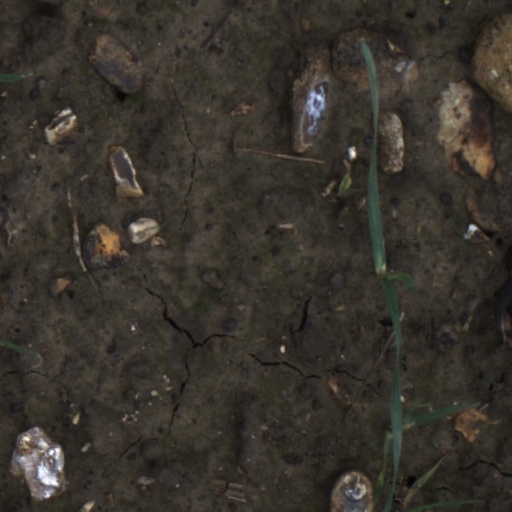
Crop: wheat